Heatley, Queensland

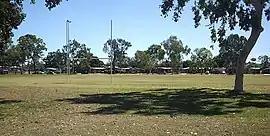
Heatley Park

Heatley is a suburb in the City of Townsville, Queensland, Australia. In the , Heatley had a population of 3,907 people.